Stere Gulea

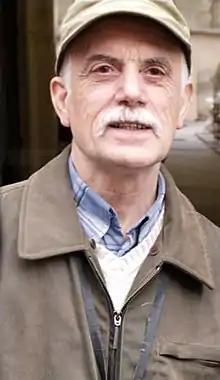

Stere Gulea (born 2 August 1943) is a Romanian film director and screenwriter.